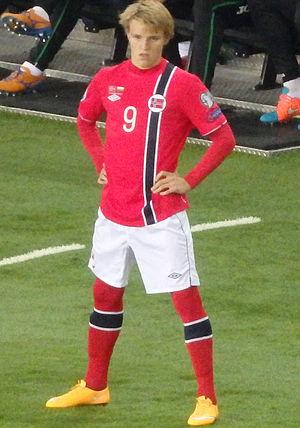
Martin Ødegaard, né le 17 décembre 1998 à Drammen, est un joueur de football norvégien international évoluant au poste de milieu offensif au Real Madrid, et en équipe de Norvège.